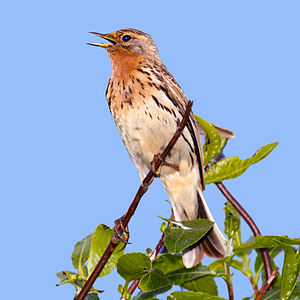
Rødstrubet piber
Rødstrubet piber er en 14 centimeter stor spurvefugl, der lever i fjeld- og tundraområder fra det nordligste Norge og Sverige og videre østover gennem Rusland til Alaska.